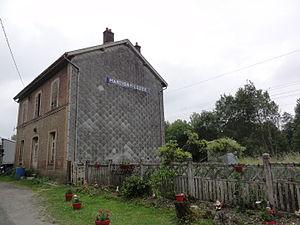
Martigny (Aisne) ancienne gare de Martigny-Leuze
Martigny est une commune française, située en Thiérache, dans le département de l'Aisne en région Hauts-de-France.
La ligne d'Hirson à Amagne - Lucquy est une ligne ferroviaire française qui se décompose en deux tronçons :